Lena Wilson (executive)

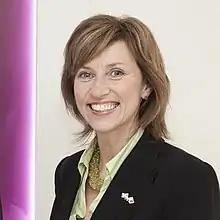

Lena Cooper Wilson CBE (born c. 1965) is a United Kingdom Scottish executive and bank employee. She rose to be the CEO of Scottish Enterprise. She went on to directorships with a number of organisations.